Ore Mountains

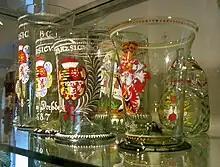
From the second half of the 13th century glass manufacturing in the Ore Mountains established itself, but lost its significance with the mining boom

From the time of the first wave of settlement, the history of the Ore Mountains has been heavily influenced by its economic development, especially that of the mining industry.